Pamela Woods

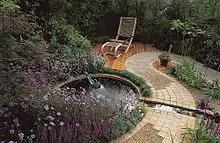
Feng Shui Garden (Hampton Court Palace Flower Show 1999)

Pamela Woods was born 1952 to Hilda and Herbert Woods in Leigh, Greater Manchester. She later moved to Berkshire in the early 1960s.